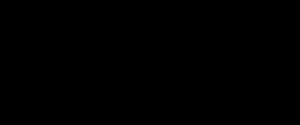
La doctrine des Témoins de Jéhovah est essentiellement fondée sur leur traduction de la Bible, considérée comme la parole inspirée de Dieu. Cette doctrine est régulièrement présentée dans leurs publications, toutes produites par la société Watchtower. Leurs principaux périodiques sont La Tour de garde et Réveillez-vous !, mais ils éditent aussi des livres, des brochures, des vidéos, etc. Un grand nombre de leurs croyances sont communes aux mouvements chrétiens fondamentalistes, tandis que certaines leur sont spécifiques.
Les Témoins de Jéhovah forment un mouvement pré-millénariste et restaurationniste se réclamant du christianisme. Ils sont issus d'un groupe né aux États-Unis dans les années 1870, connu sous le nom d'Étudiants de la Bible.